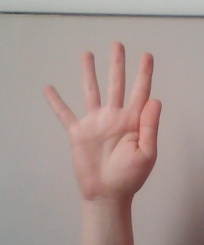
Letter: sheen